Neal Skupski

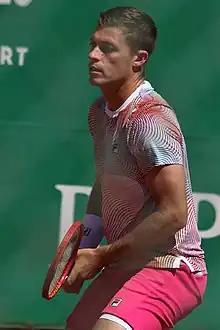
Skupski ("pictured at the 2022 Monte-Carlo Masters") ended 2022 as joint-world No. 1 with new partner Wesley Koolhof

Partnering with Wesley Koolhof he won two ATP 250 titles during the Australian Summer swing, before the 2022 Australian Open. The pair reached the quarterfinals at the first Grand Slam of the year for the first time at this Major. They won their third title at the 2022 Qatar ExxonMobil Open dropping only one set en route to the final where they defeated Rohan Bopanna and Denis Shapovalov in straight sets. He reached the final of the 2022 Miami Open with Koolhof where they lost to John Isner and Hubert Hurkacz.